Howard Edelson

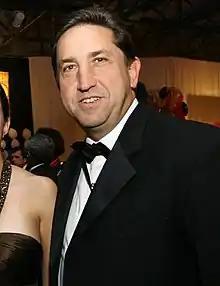

Howard Edelson (born April 25, 1960) is an American political strategist, campaign manager, and regular political media commentator. Edelson is the founding partner of Michigan-based political consulting business, The Edelson Group. He was the campaign manager for former Michigan Governor Jennifer Granholm's successful 2006 re-election campaign. He has led other successful ballot measures in Michigan for affordable energy and tax reform